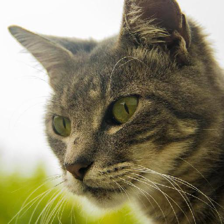
Label: animals